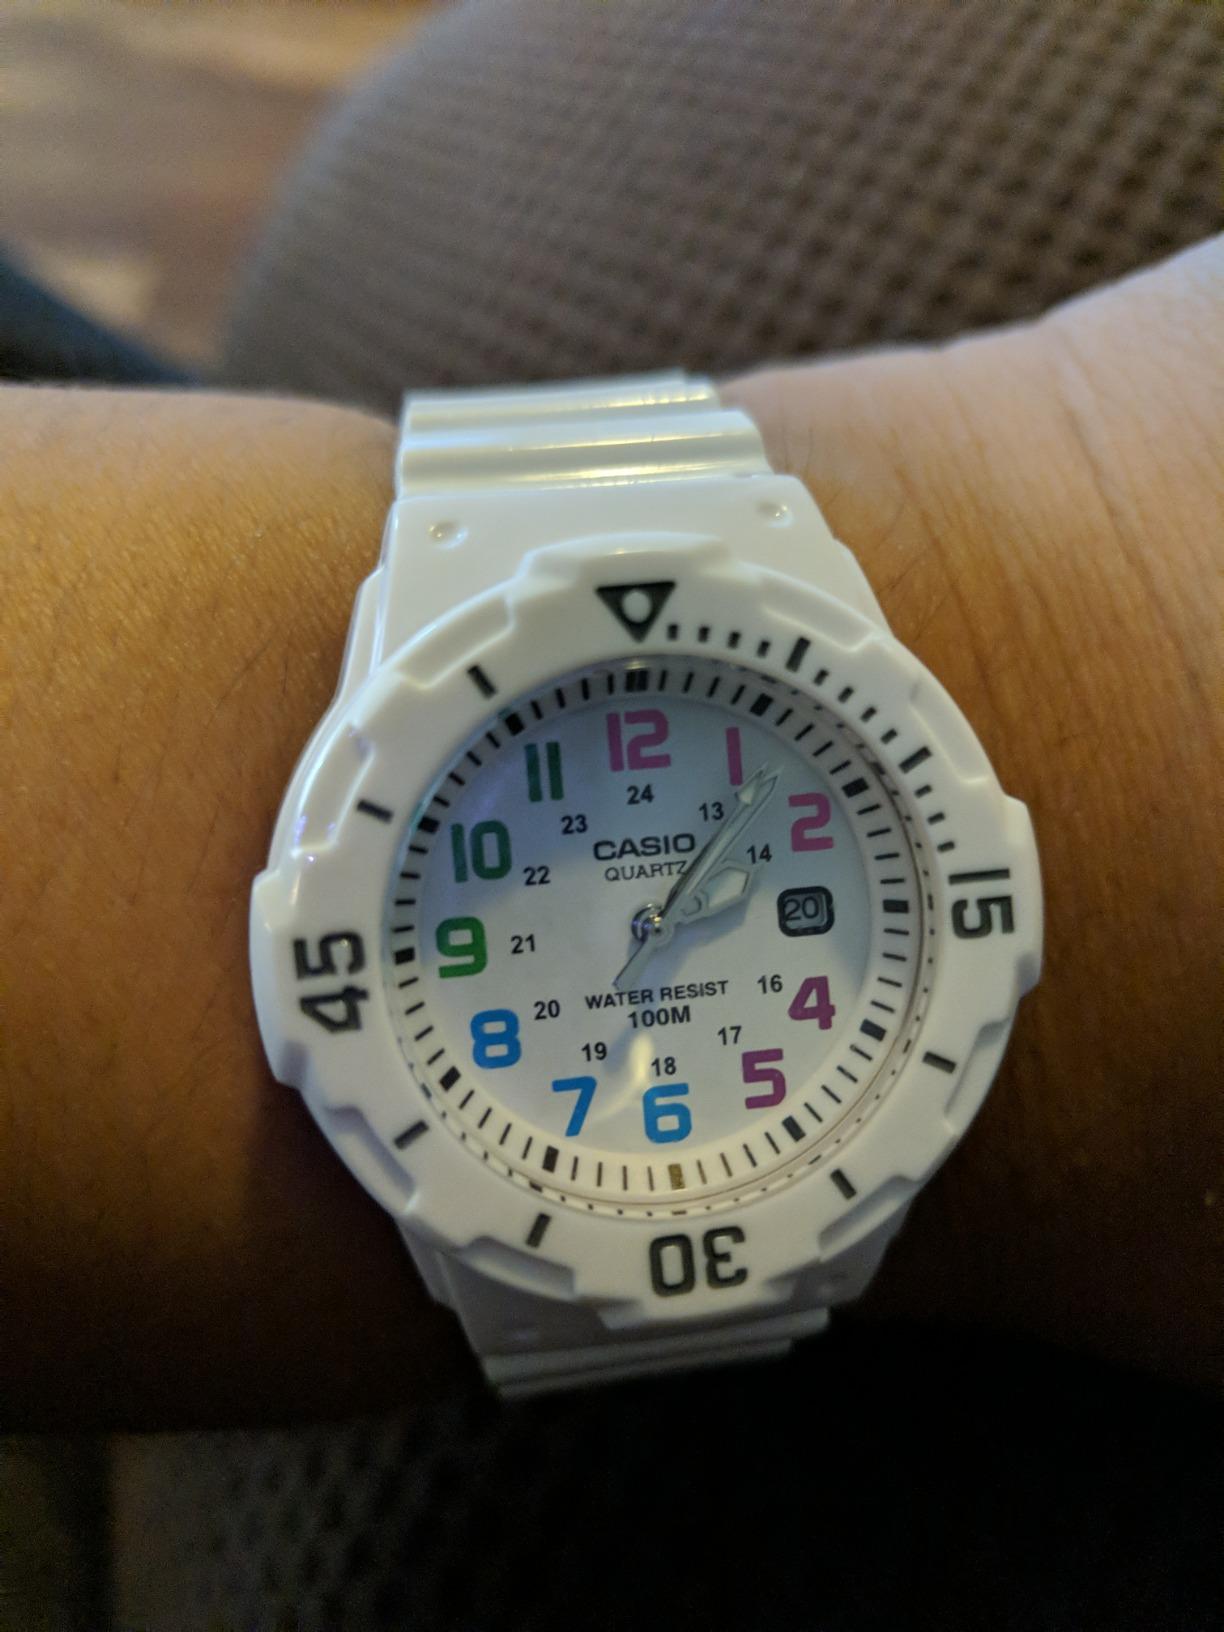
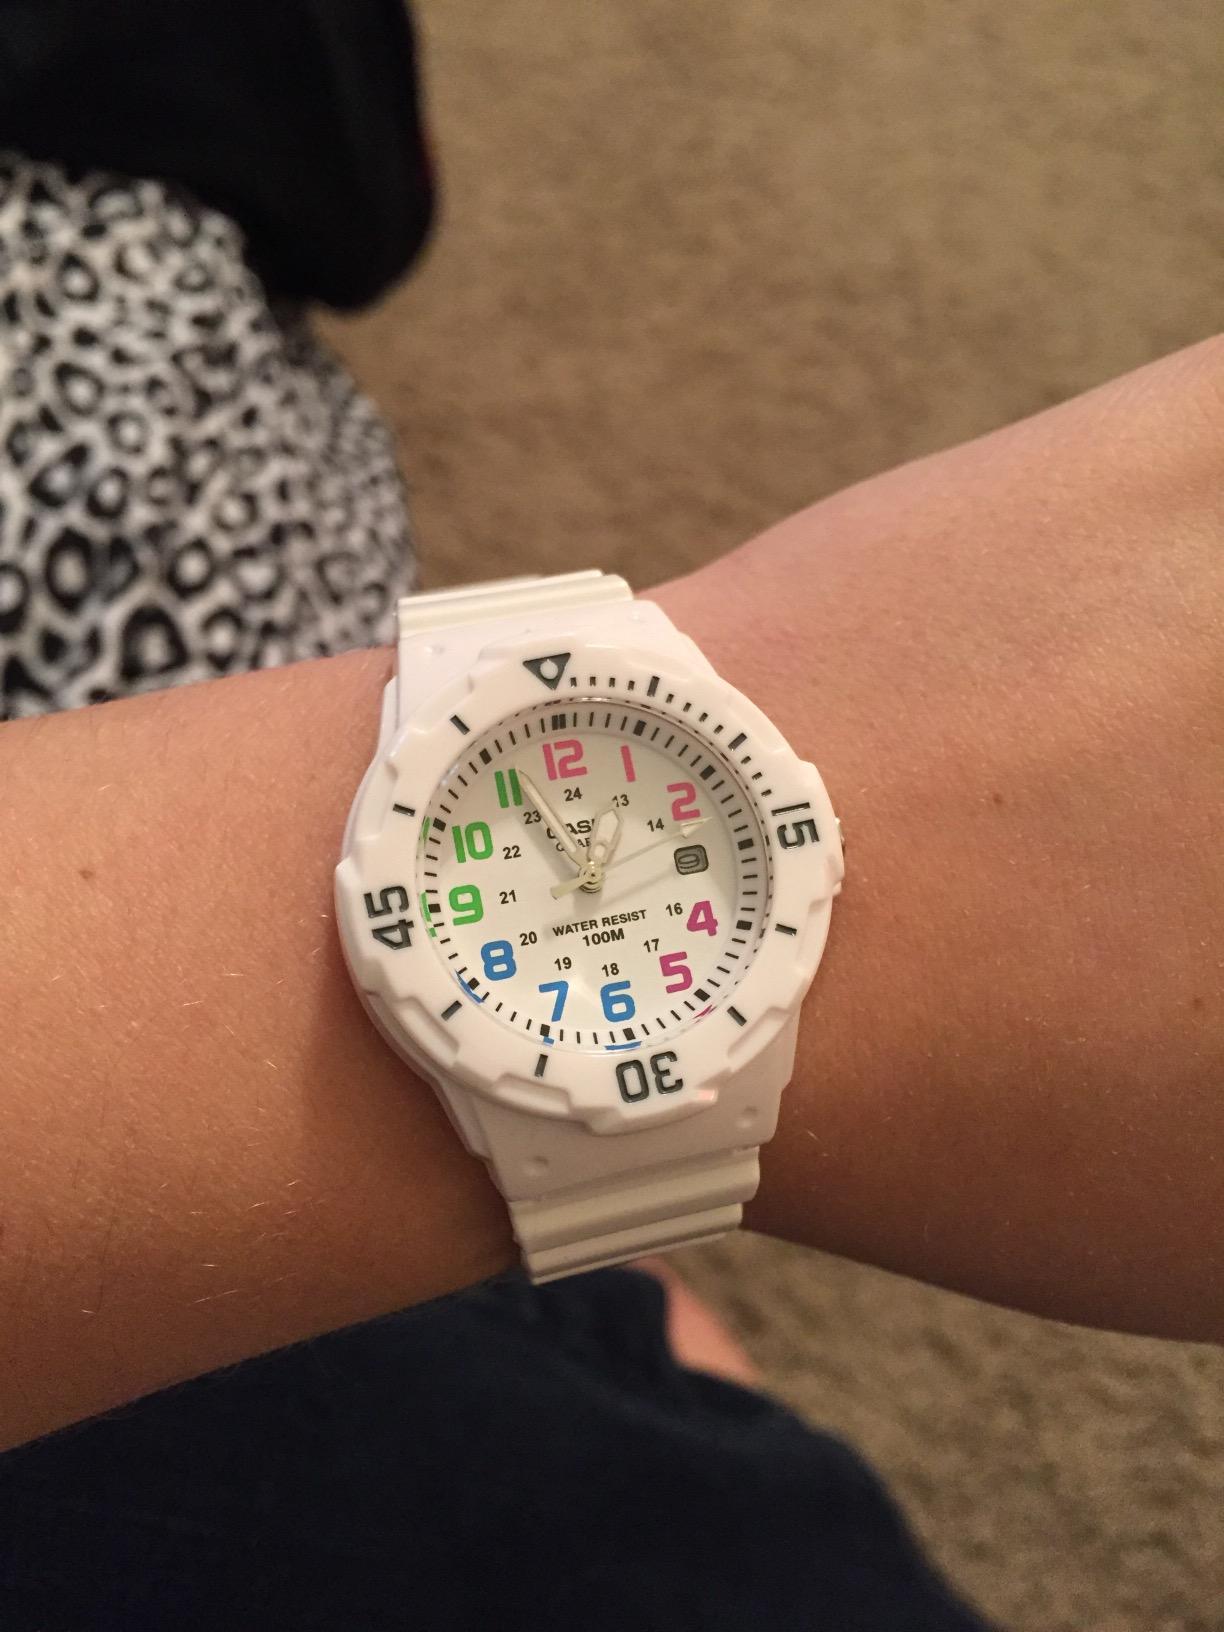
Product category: accessories_watch
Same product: yes